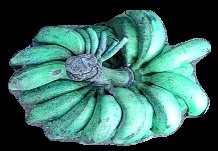
Variety: rasbale
Grade: grade3